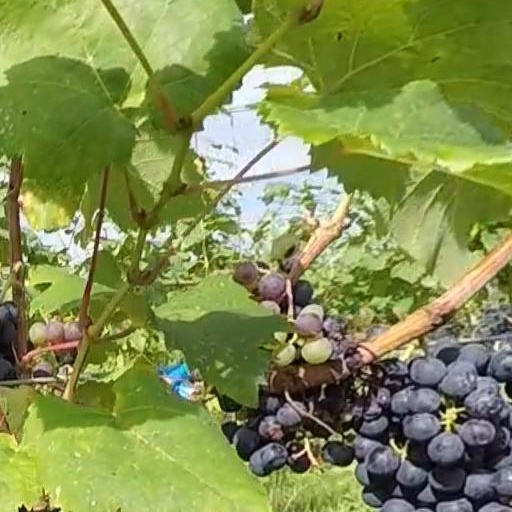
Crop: grape